Cinema etiquette

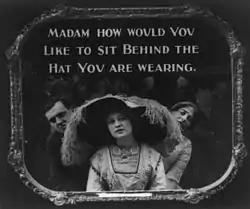
A 1912 silent film title card, asking patrons not to block the view of those behind them

Cinema etiquette is a set of social norms observed by patrons of a movie theater. There are a wide variety of distractions that can hinder other patrons' enjoyment of a film, such as cell phone usage, patrons talking to one another, the rustling of food packaging, the behavior of children in the audience, and patrons entering and leaving during a screening. Cheering in cinema is not considered against cinema etiquette.